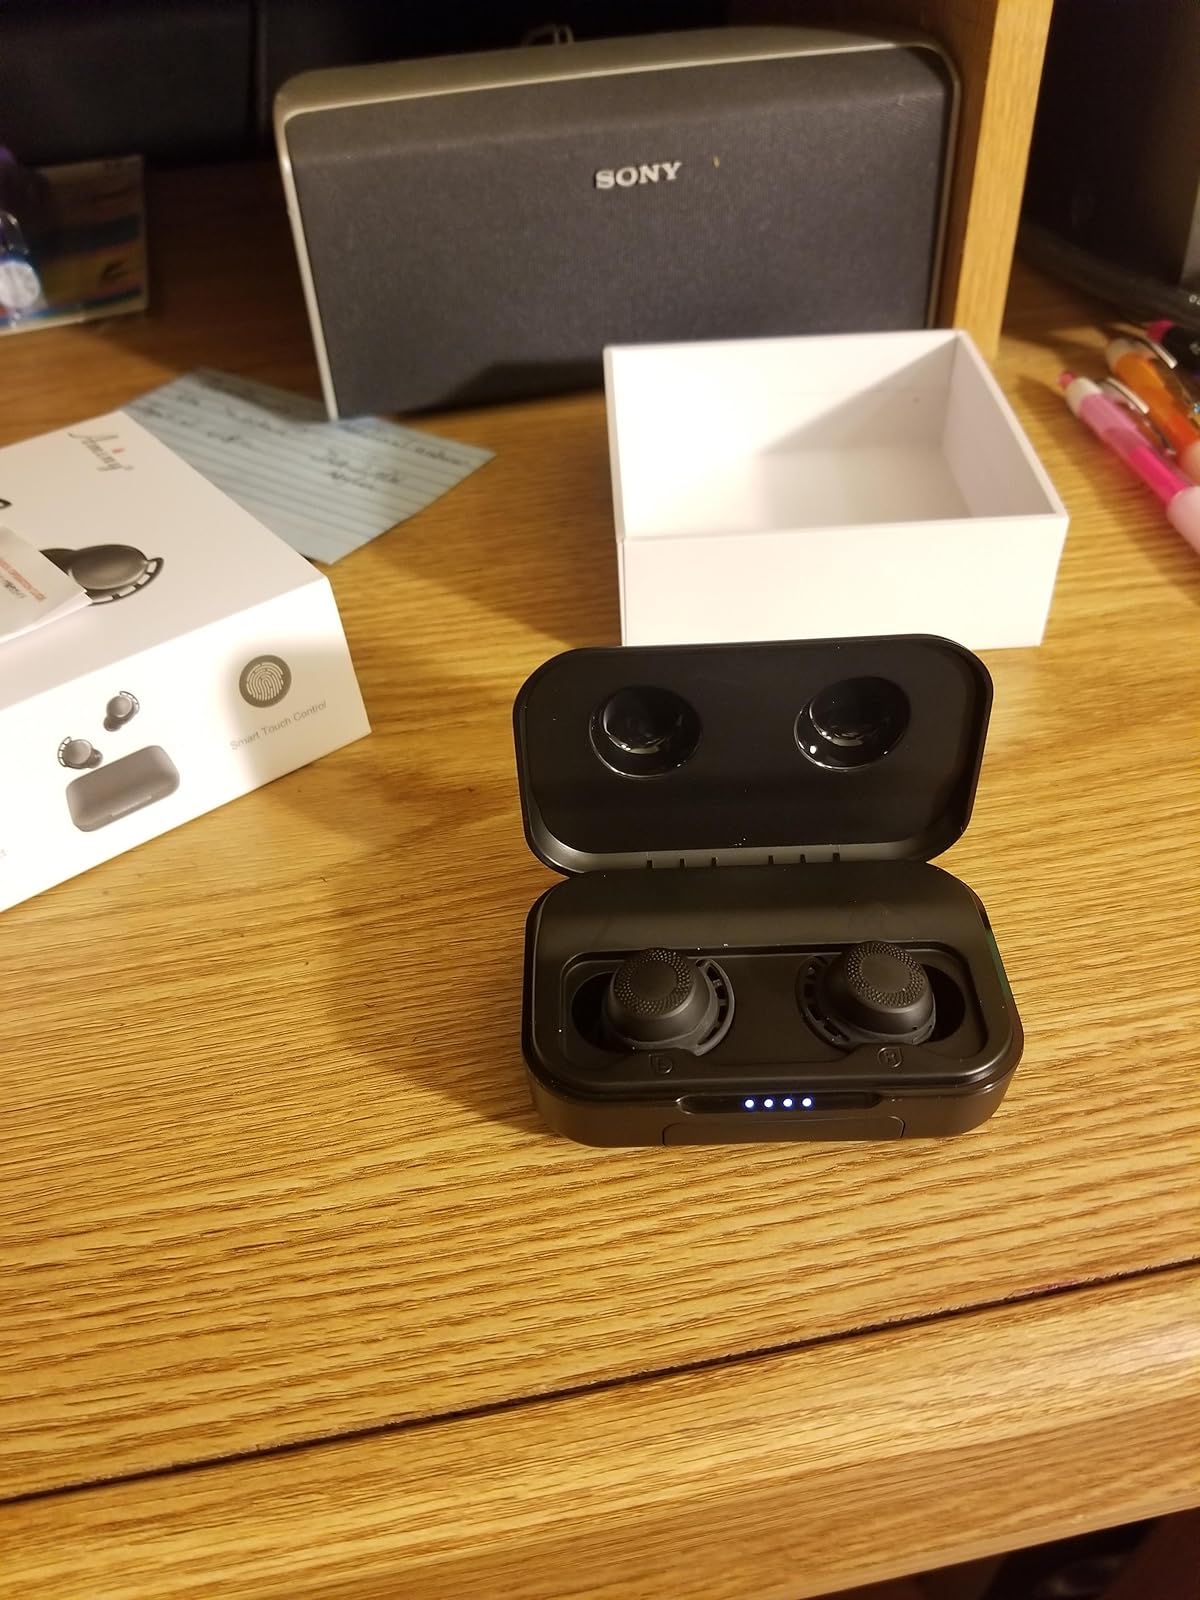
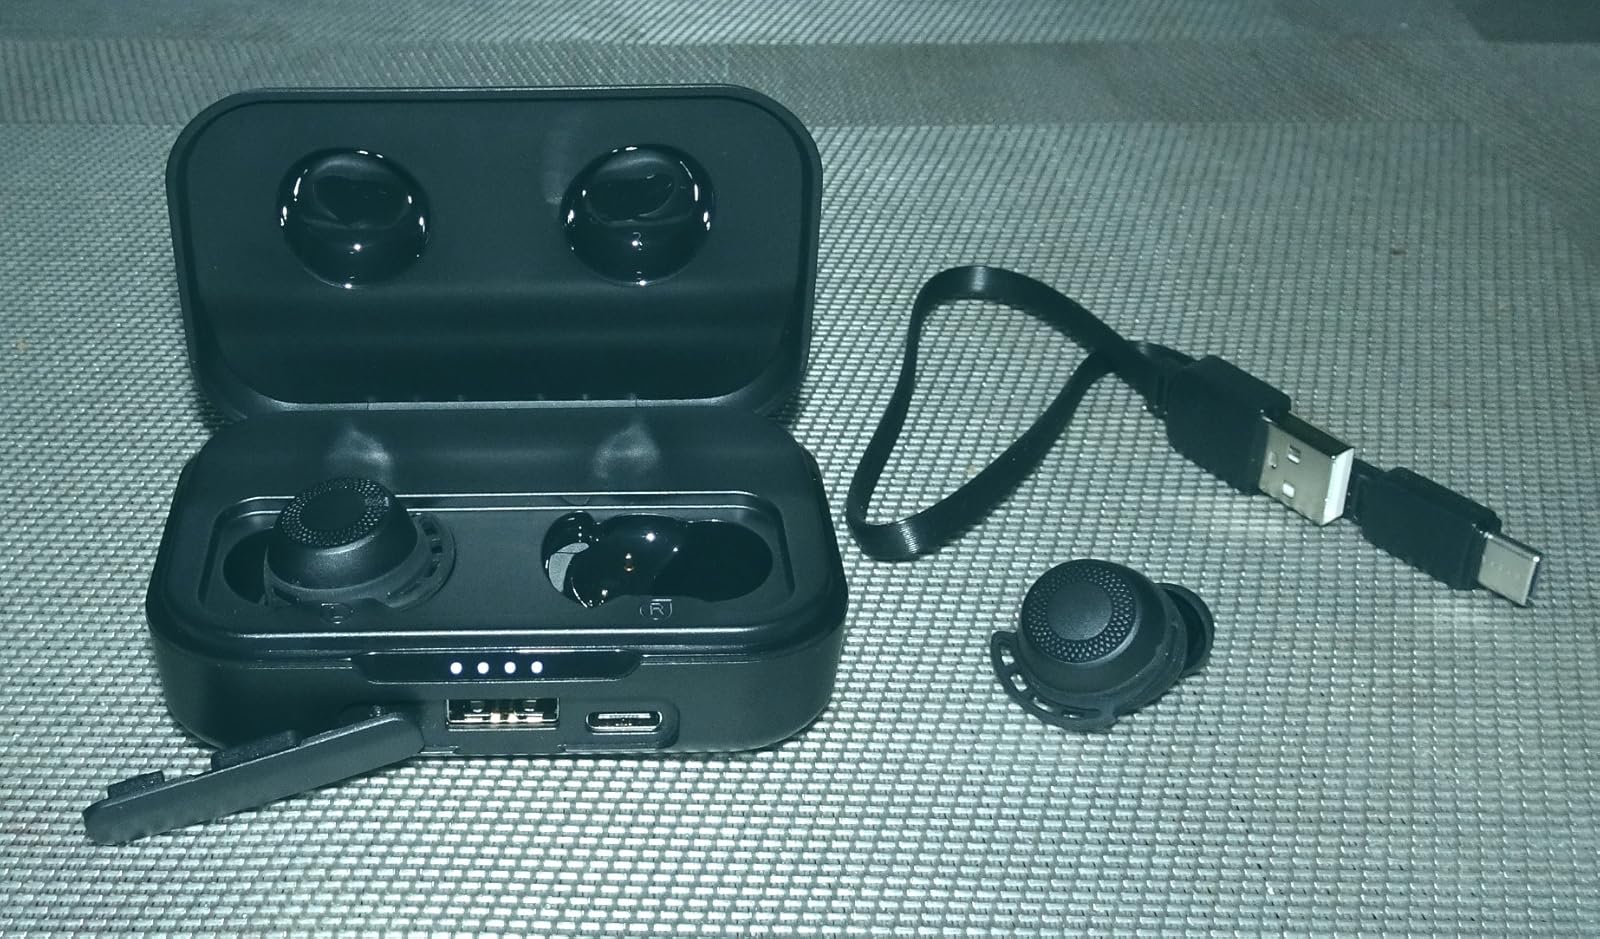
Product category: earbuds
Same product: yes